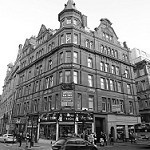
Label: B & W